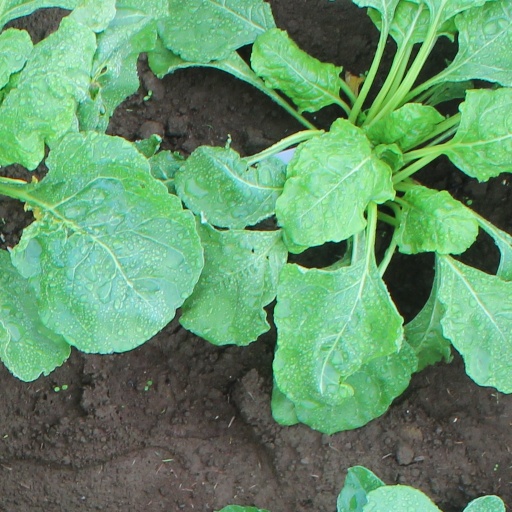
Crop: sugar beet